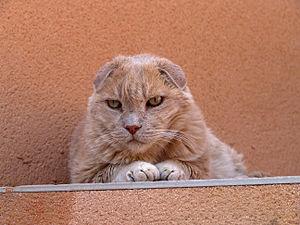
Chat rose aux oreilles pliées en avant.